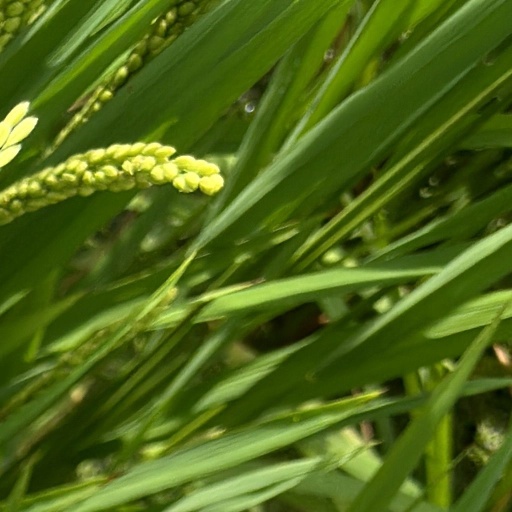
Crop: rice